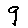
Label: 9